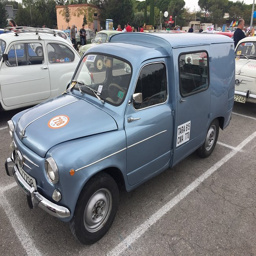
seat achieves the record of cars